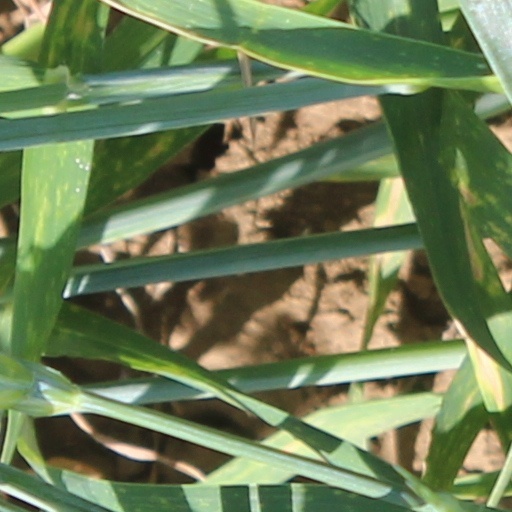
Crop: wheat